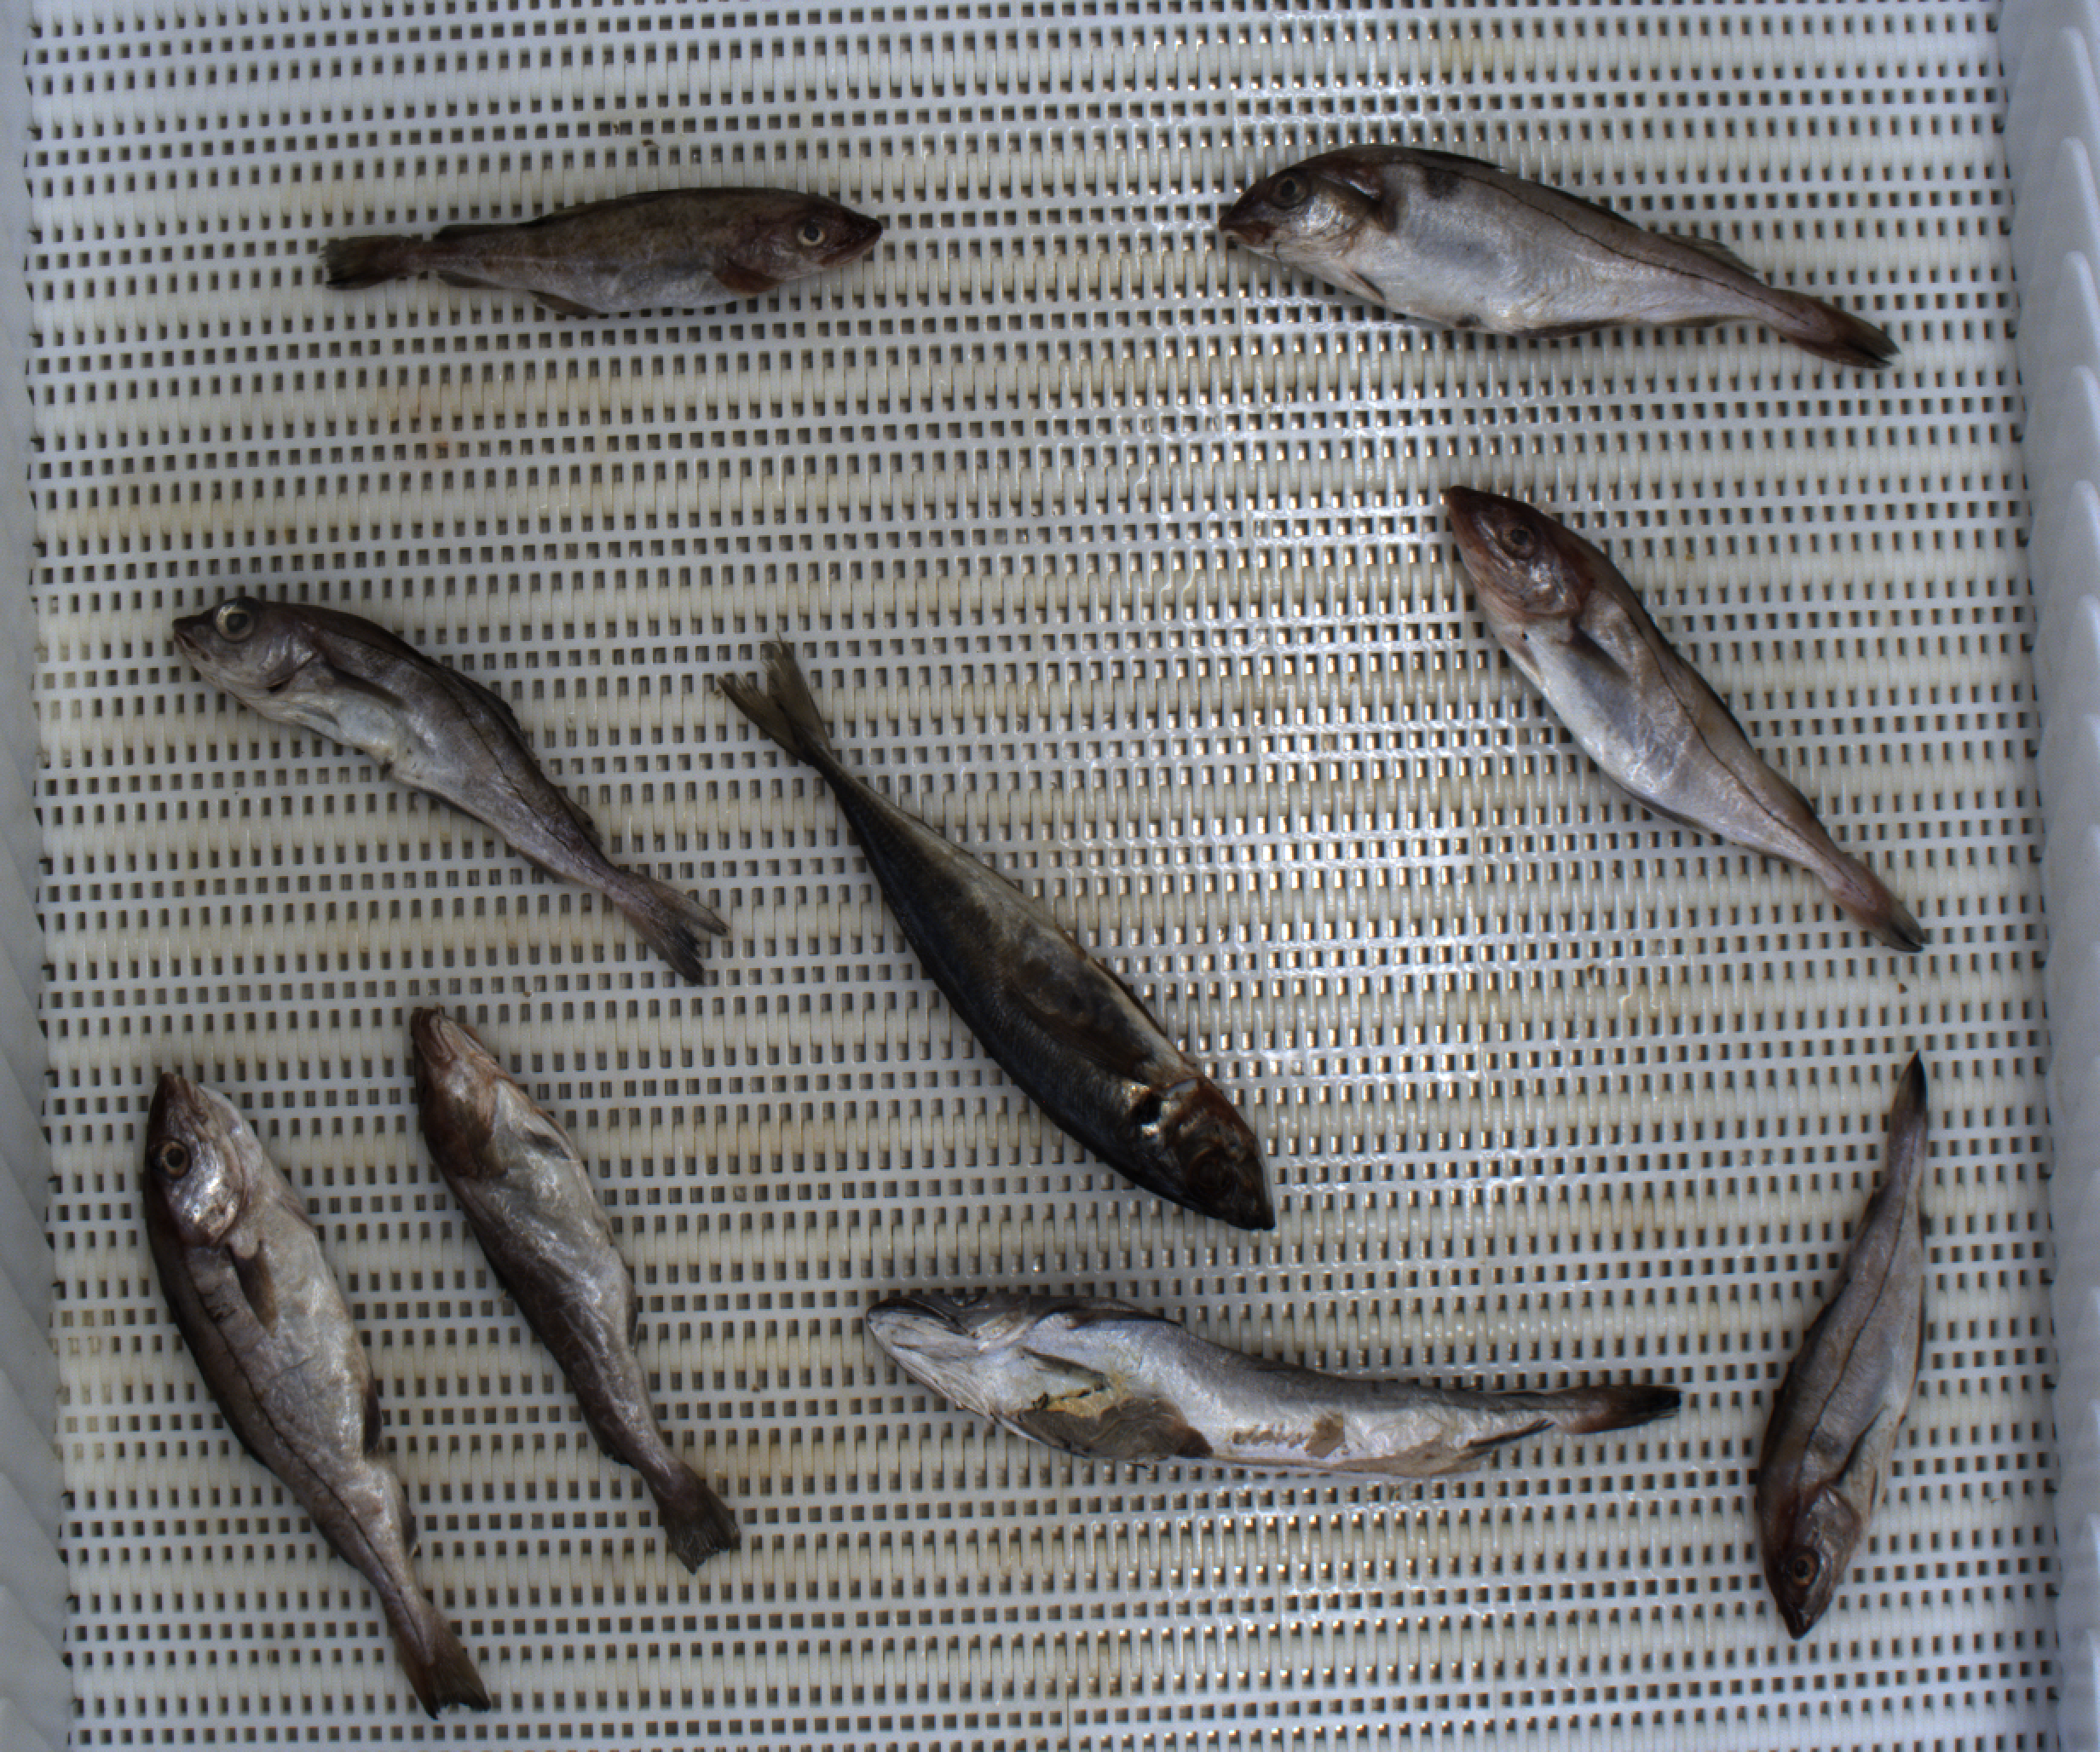
Total fish: 9
Cod: 2
Haddock: 5
Whiting: 0
Hake: 1
Horse mackerel: 1
Saithe: 0
Other: 0